The Contractor (2007 film)

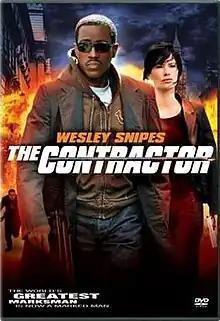
DVD cover

The Contractor is a 2007 American action film directed by Josef Rusnak starring Wesley Snipes, Eliza Bennett, Lena Headey, Ralph Brown, Charles Dance and Gemma Jones. The film was released on direct-to-DVD in the United States on July 10, 2007, and in the United Kingdom on August 6, 2007.